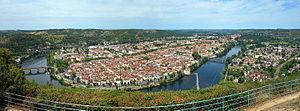
Vue de Cahors depuis le Mont Saint-Cyr.
Cahors /ka.ɔʁ/ est une commune d'Occitanie, située dans le quart sud-ouest du pays. Préfecture du Lot, elle est située dans la région Occitanie. Principale ville du département, forte de 19 340 habitants, au cœur d'une agglomération de 40 669 habitants, Cahors est la capitale historique du Quercy. Ses habitants sont appelés les Cadurciens.